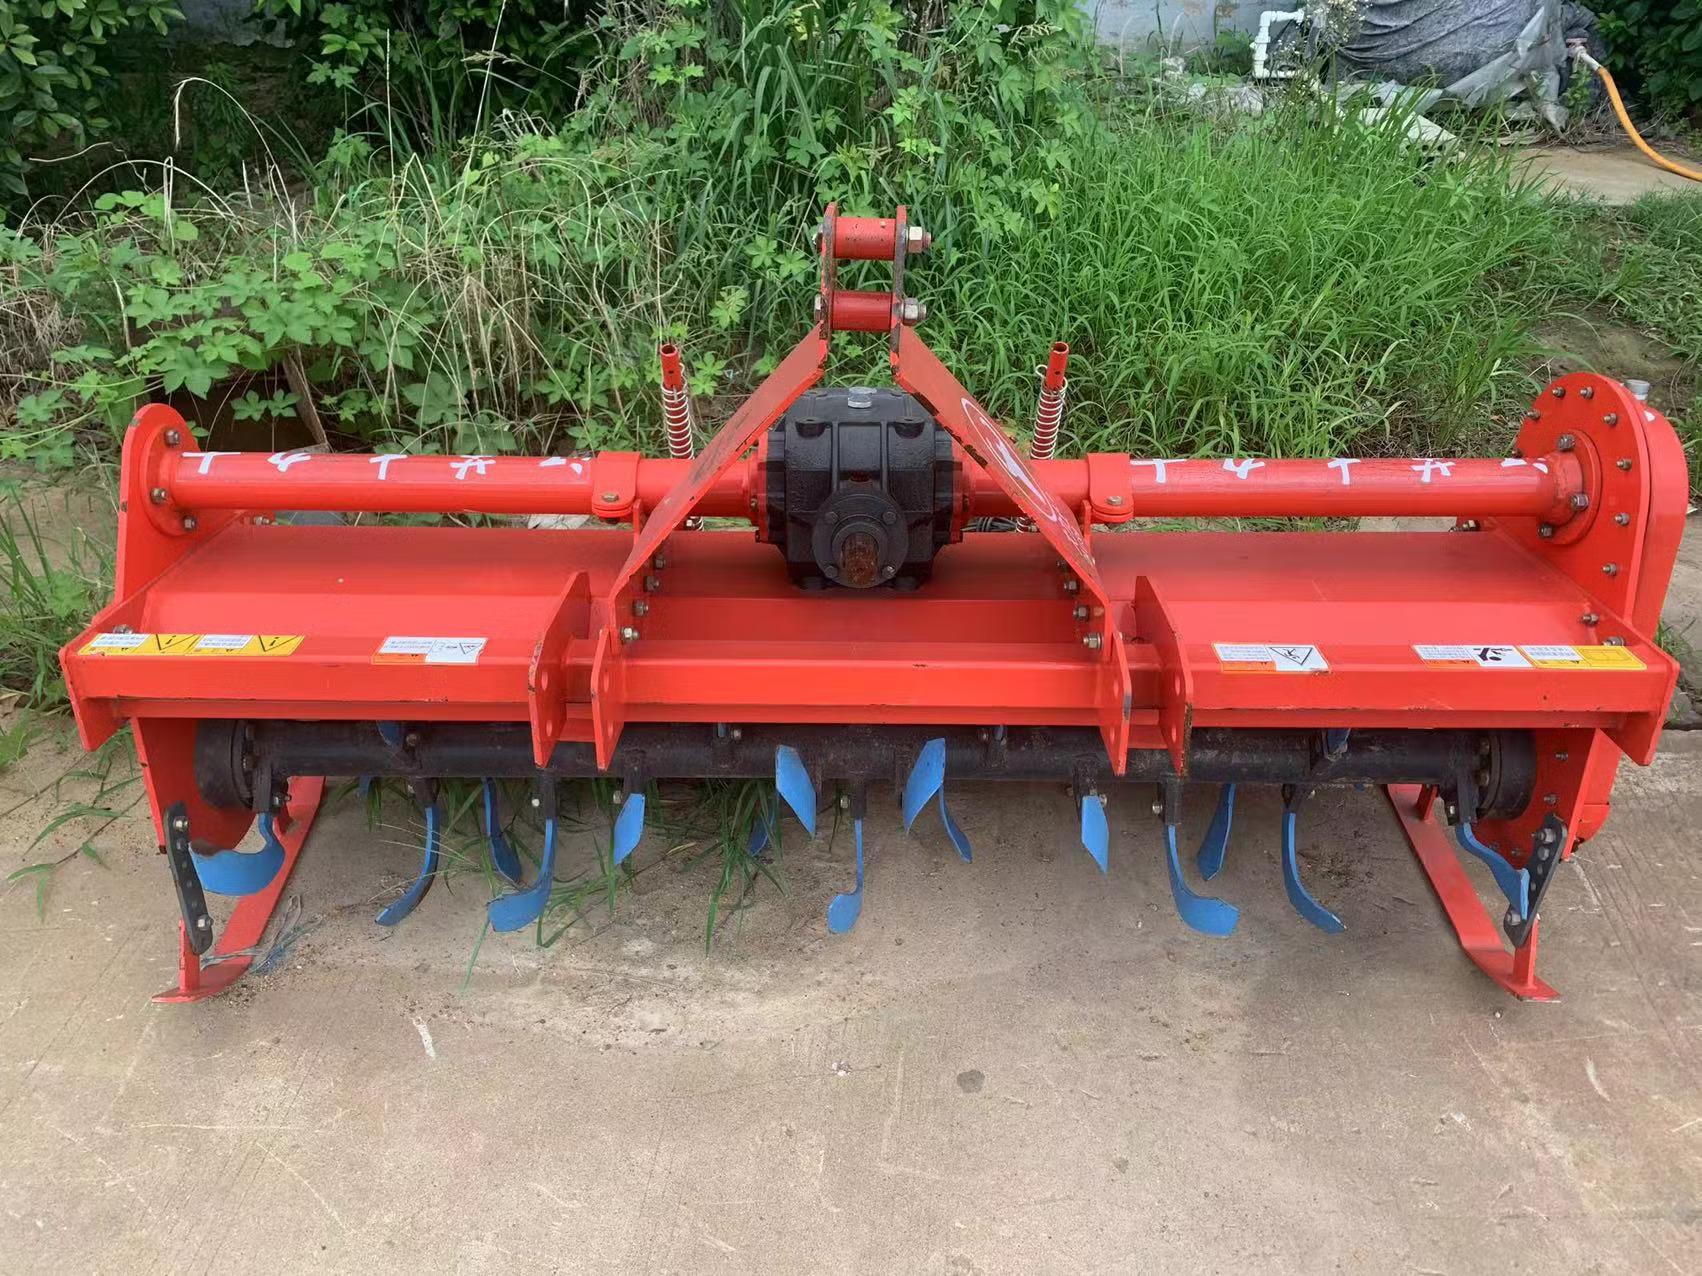
Mashine kubwa ya kulimia yenye rsangi nyekundu na bluu, ikiwa imesimama pembeni ya shamba, sehemu zake zinazozunguka huukata udongo kwa kasi  huku ikiacha mistari iliyonyooka kwaajili ya kupanda mashine hii ya kisasa, hurahisisha maandalizi ya shamba, huokoa mda mwingi na kuongeza ufanisi katika kilimo cha kisasa.